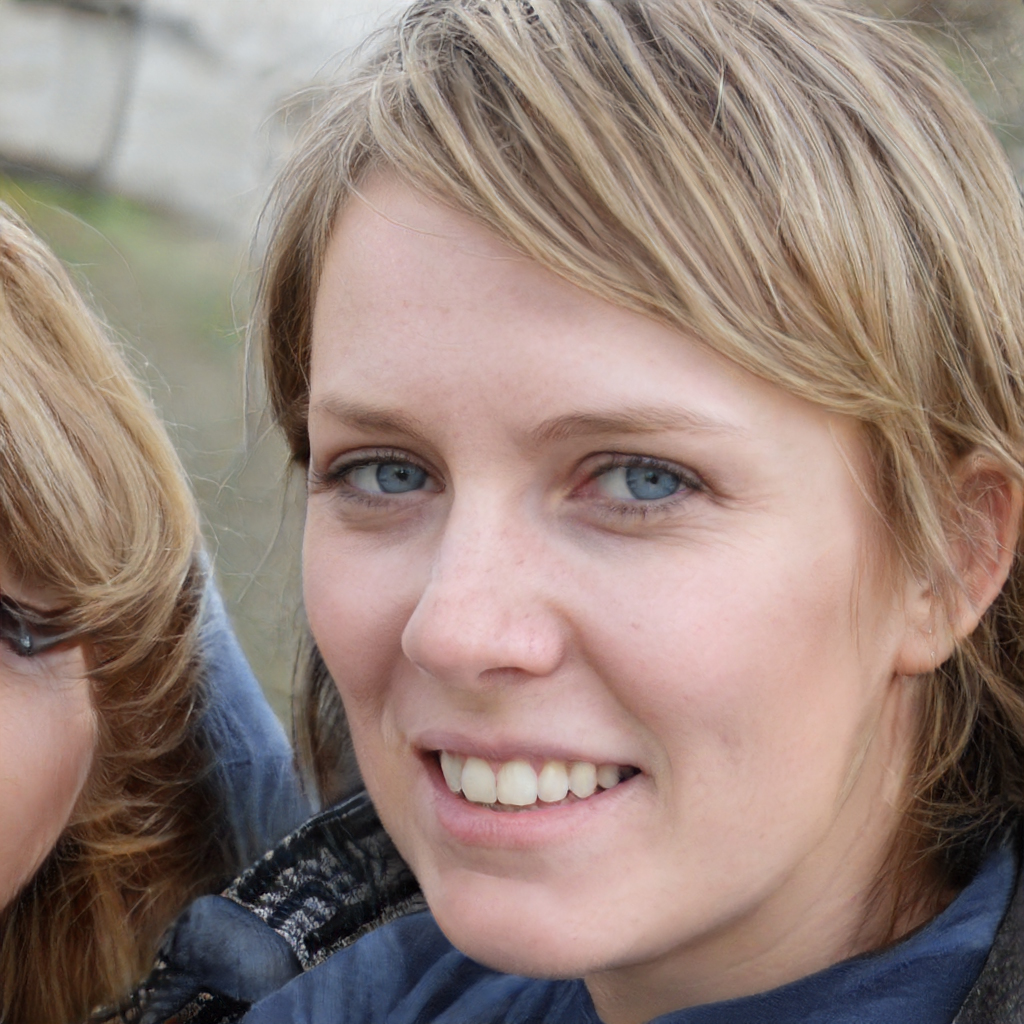
Label: No Watermark